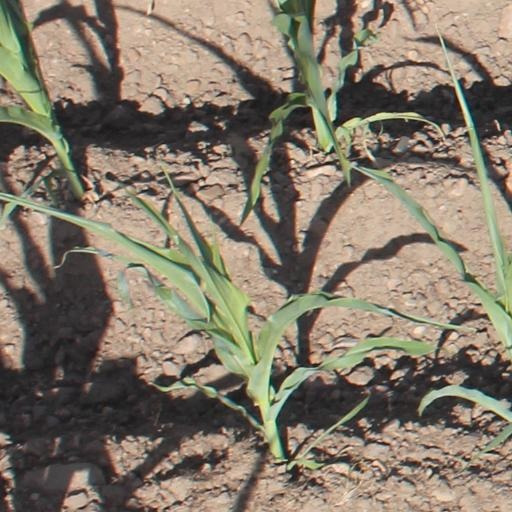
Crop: maize; corn